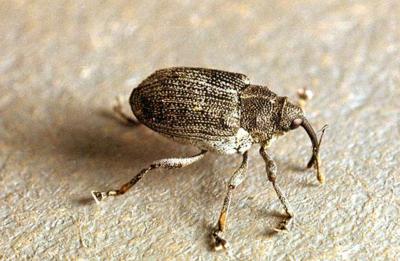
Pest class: Cabbage_seedpod_weevil